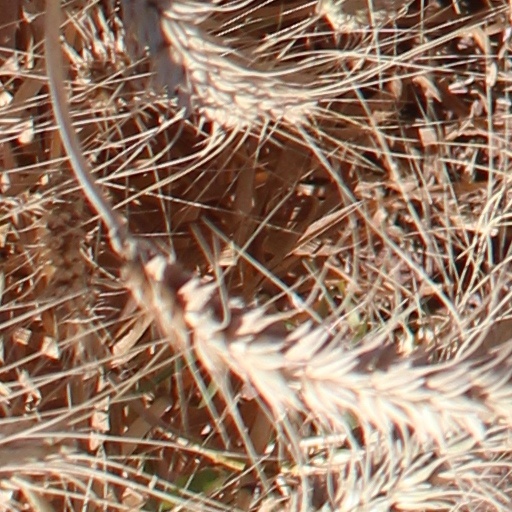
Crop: wheat